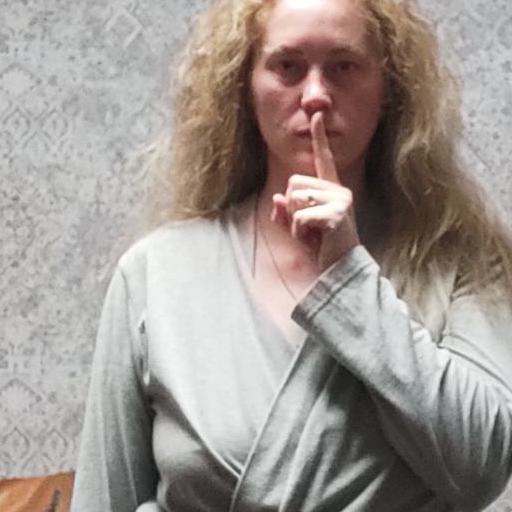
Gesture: mute